Lillehammer Olympic Village

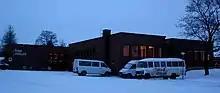
Toneheim Folk High School was used for the Hamar Olympic Subsite Village

The Hamar Olympic Subsite Village was located at Toneheim Folk High School in Hamar, from Vikingskipet. In addition to the schools dormitory, the surrounding land was used to construct temporary estate. Total floor area was , which allowed for 500 athletes and leaders. The Hamar site was used for athletes competing in Hamar, which consisted of speed skating, short track speed skating and figure skating.